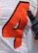
Number: 4